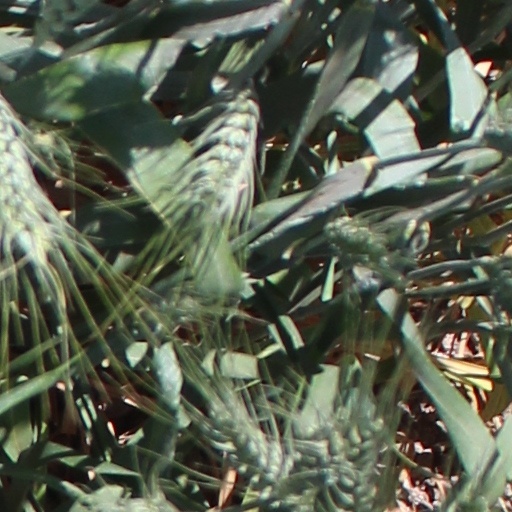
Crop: wheat